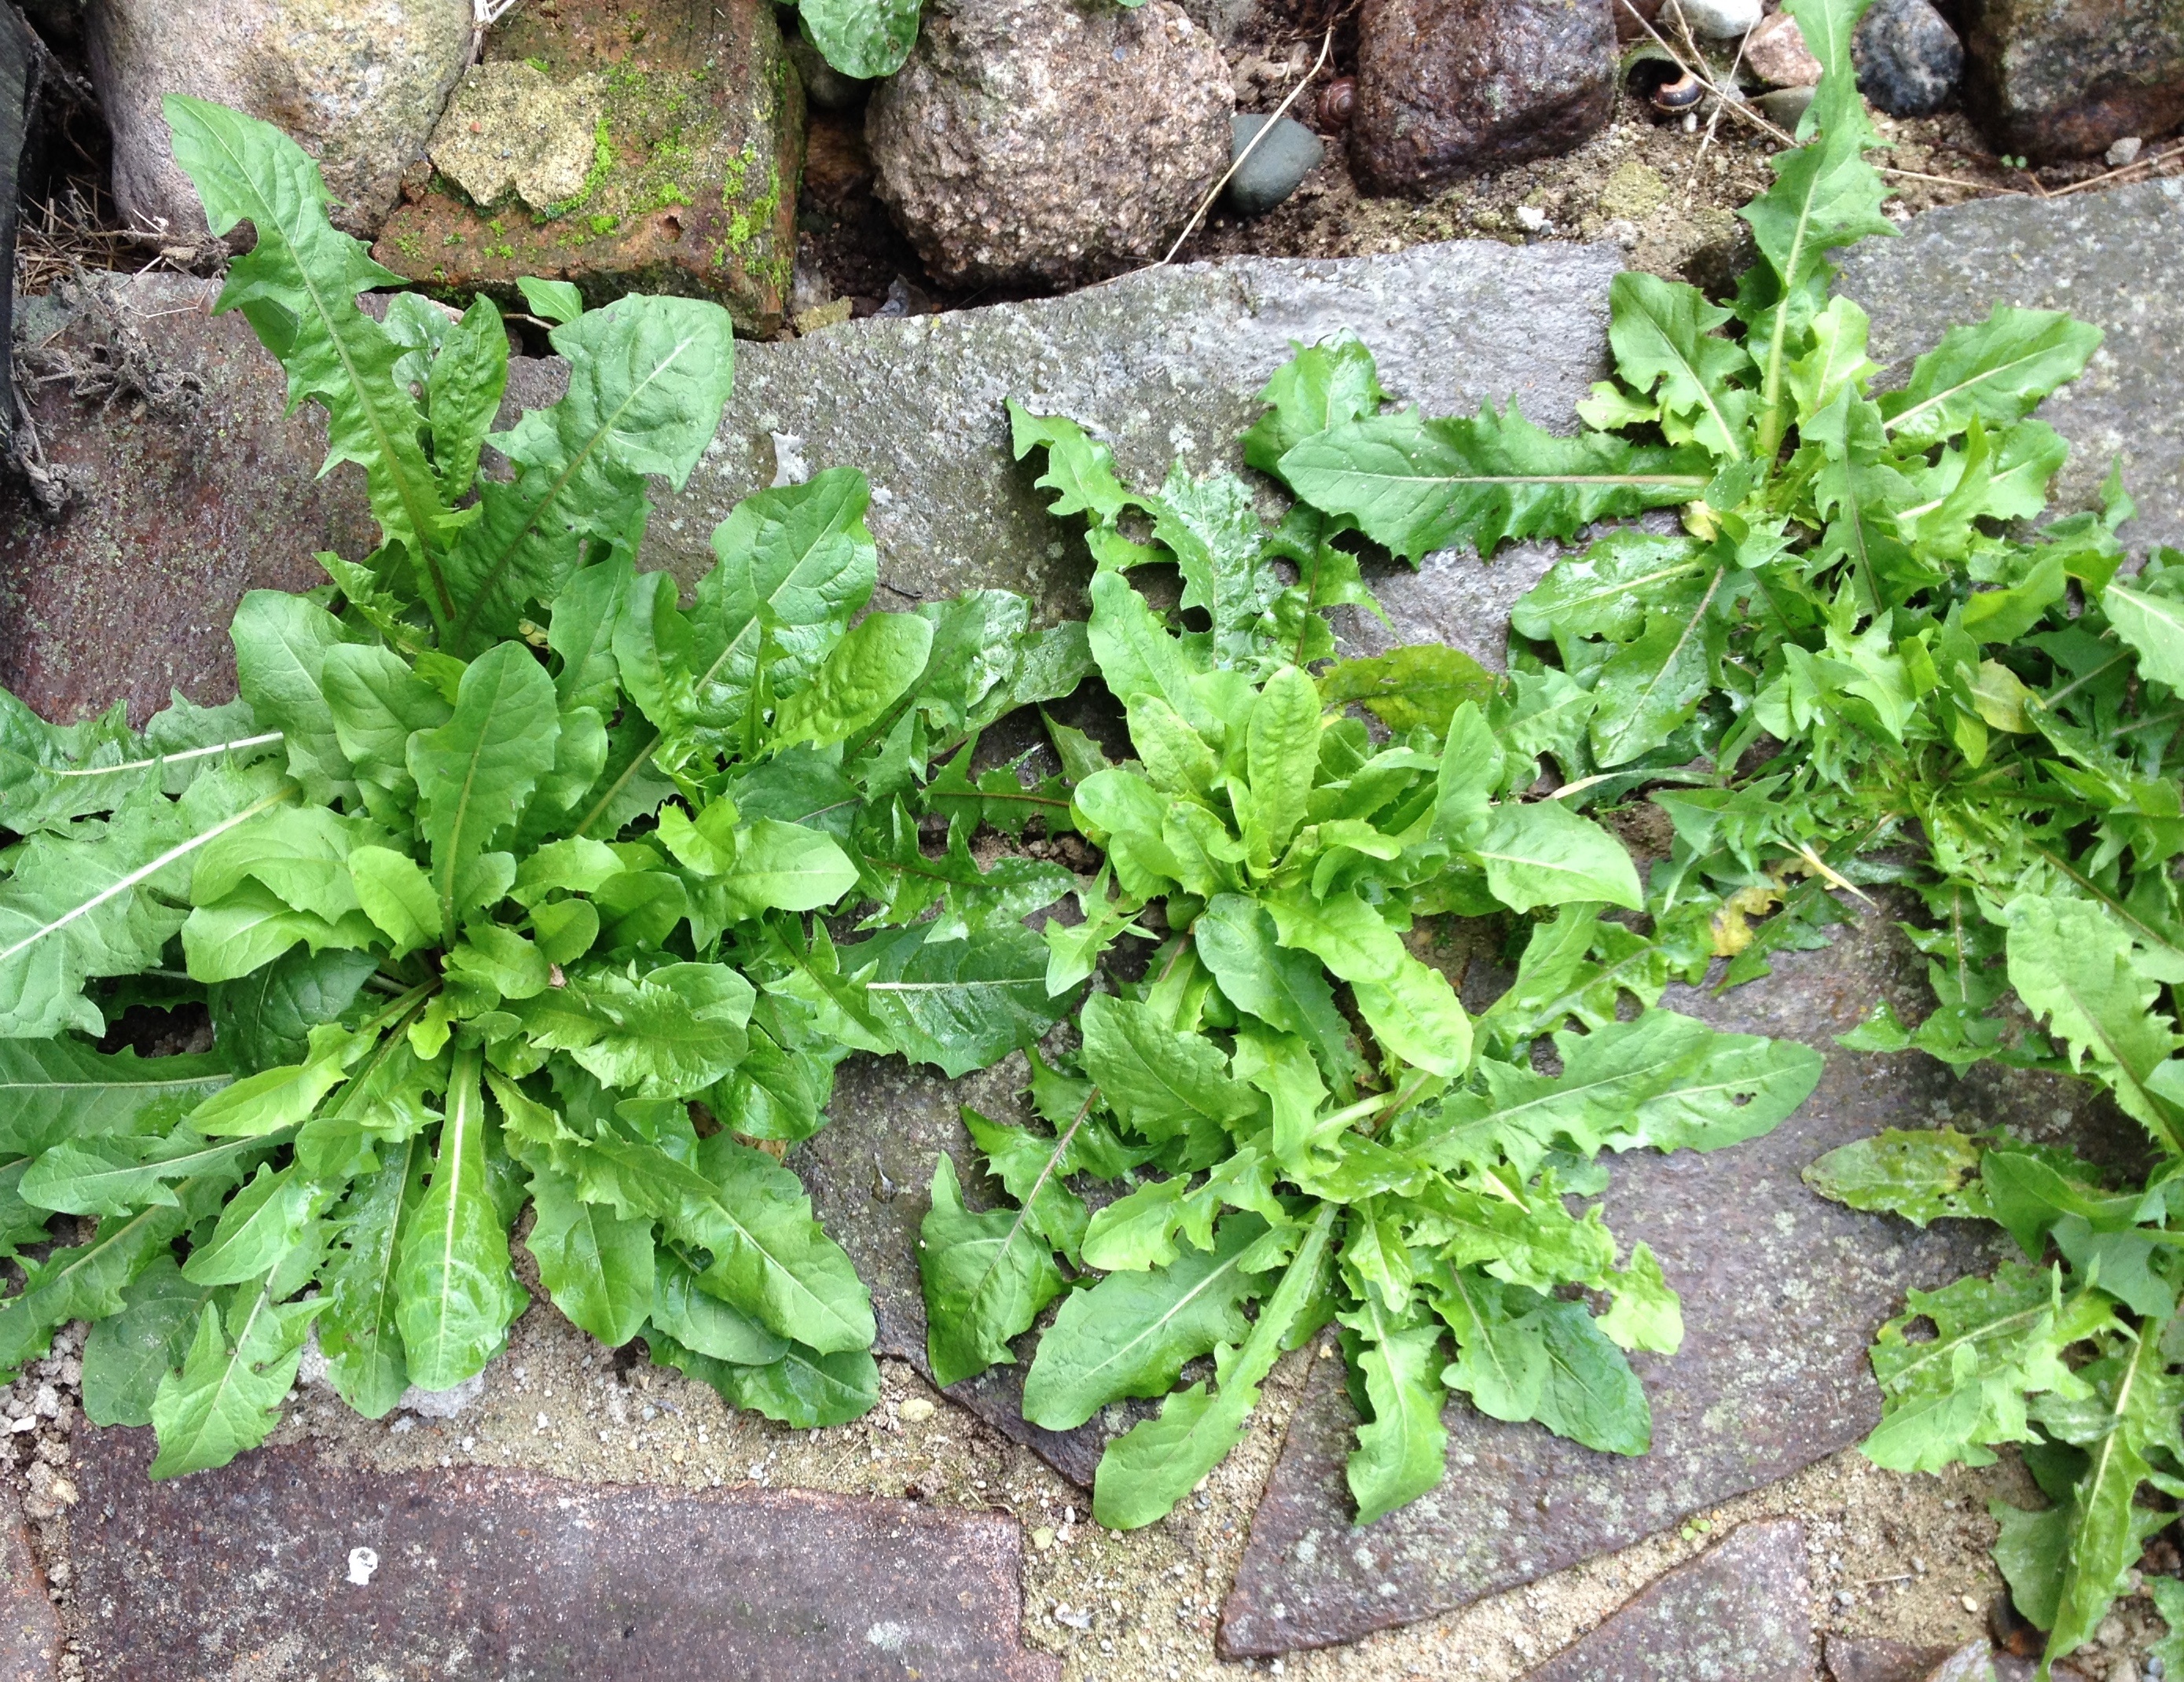
plant, dandelion, flower, summer, food, spring, herb, produce, vegetable, soil, garden, weed, weeds, flowering plant, annual plant, land plant, leaf vegetable